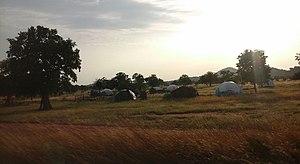
Kaduqli est la capitale du wiliyat du Kordofan méridional au Soudan. Elle est située à 240 km au sud d'El Obeid à l'extrémité septentrionale de la plaine du Nil Blanc.